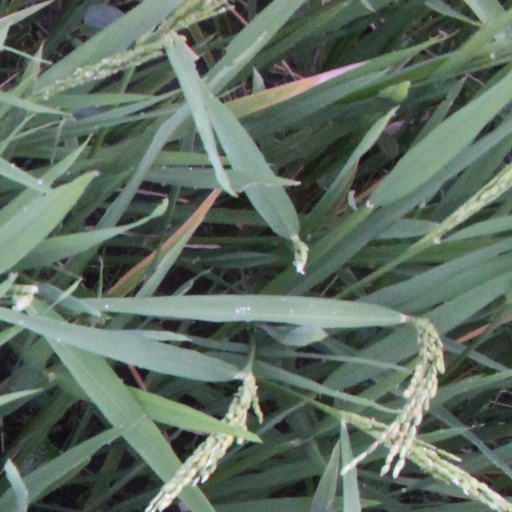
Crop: rice